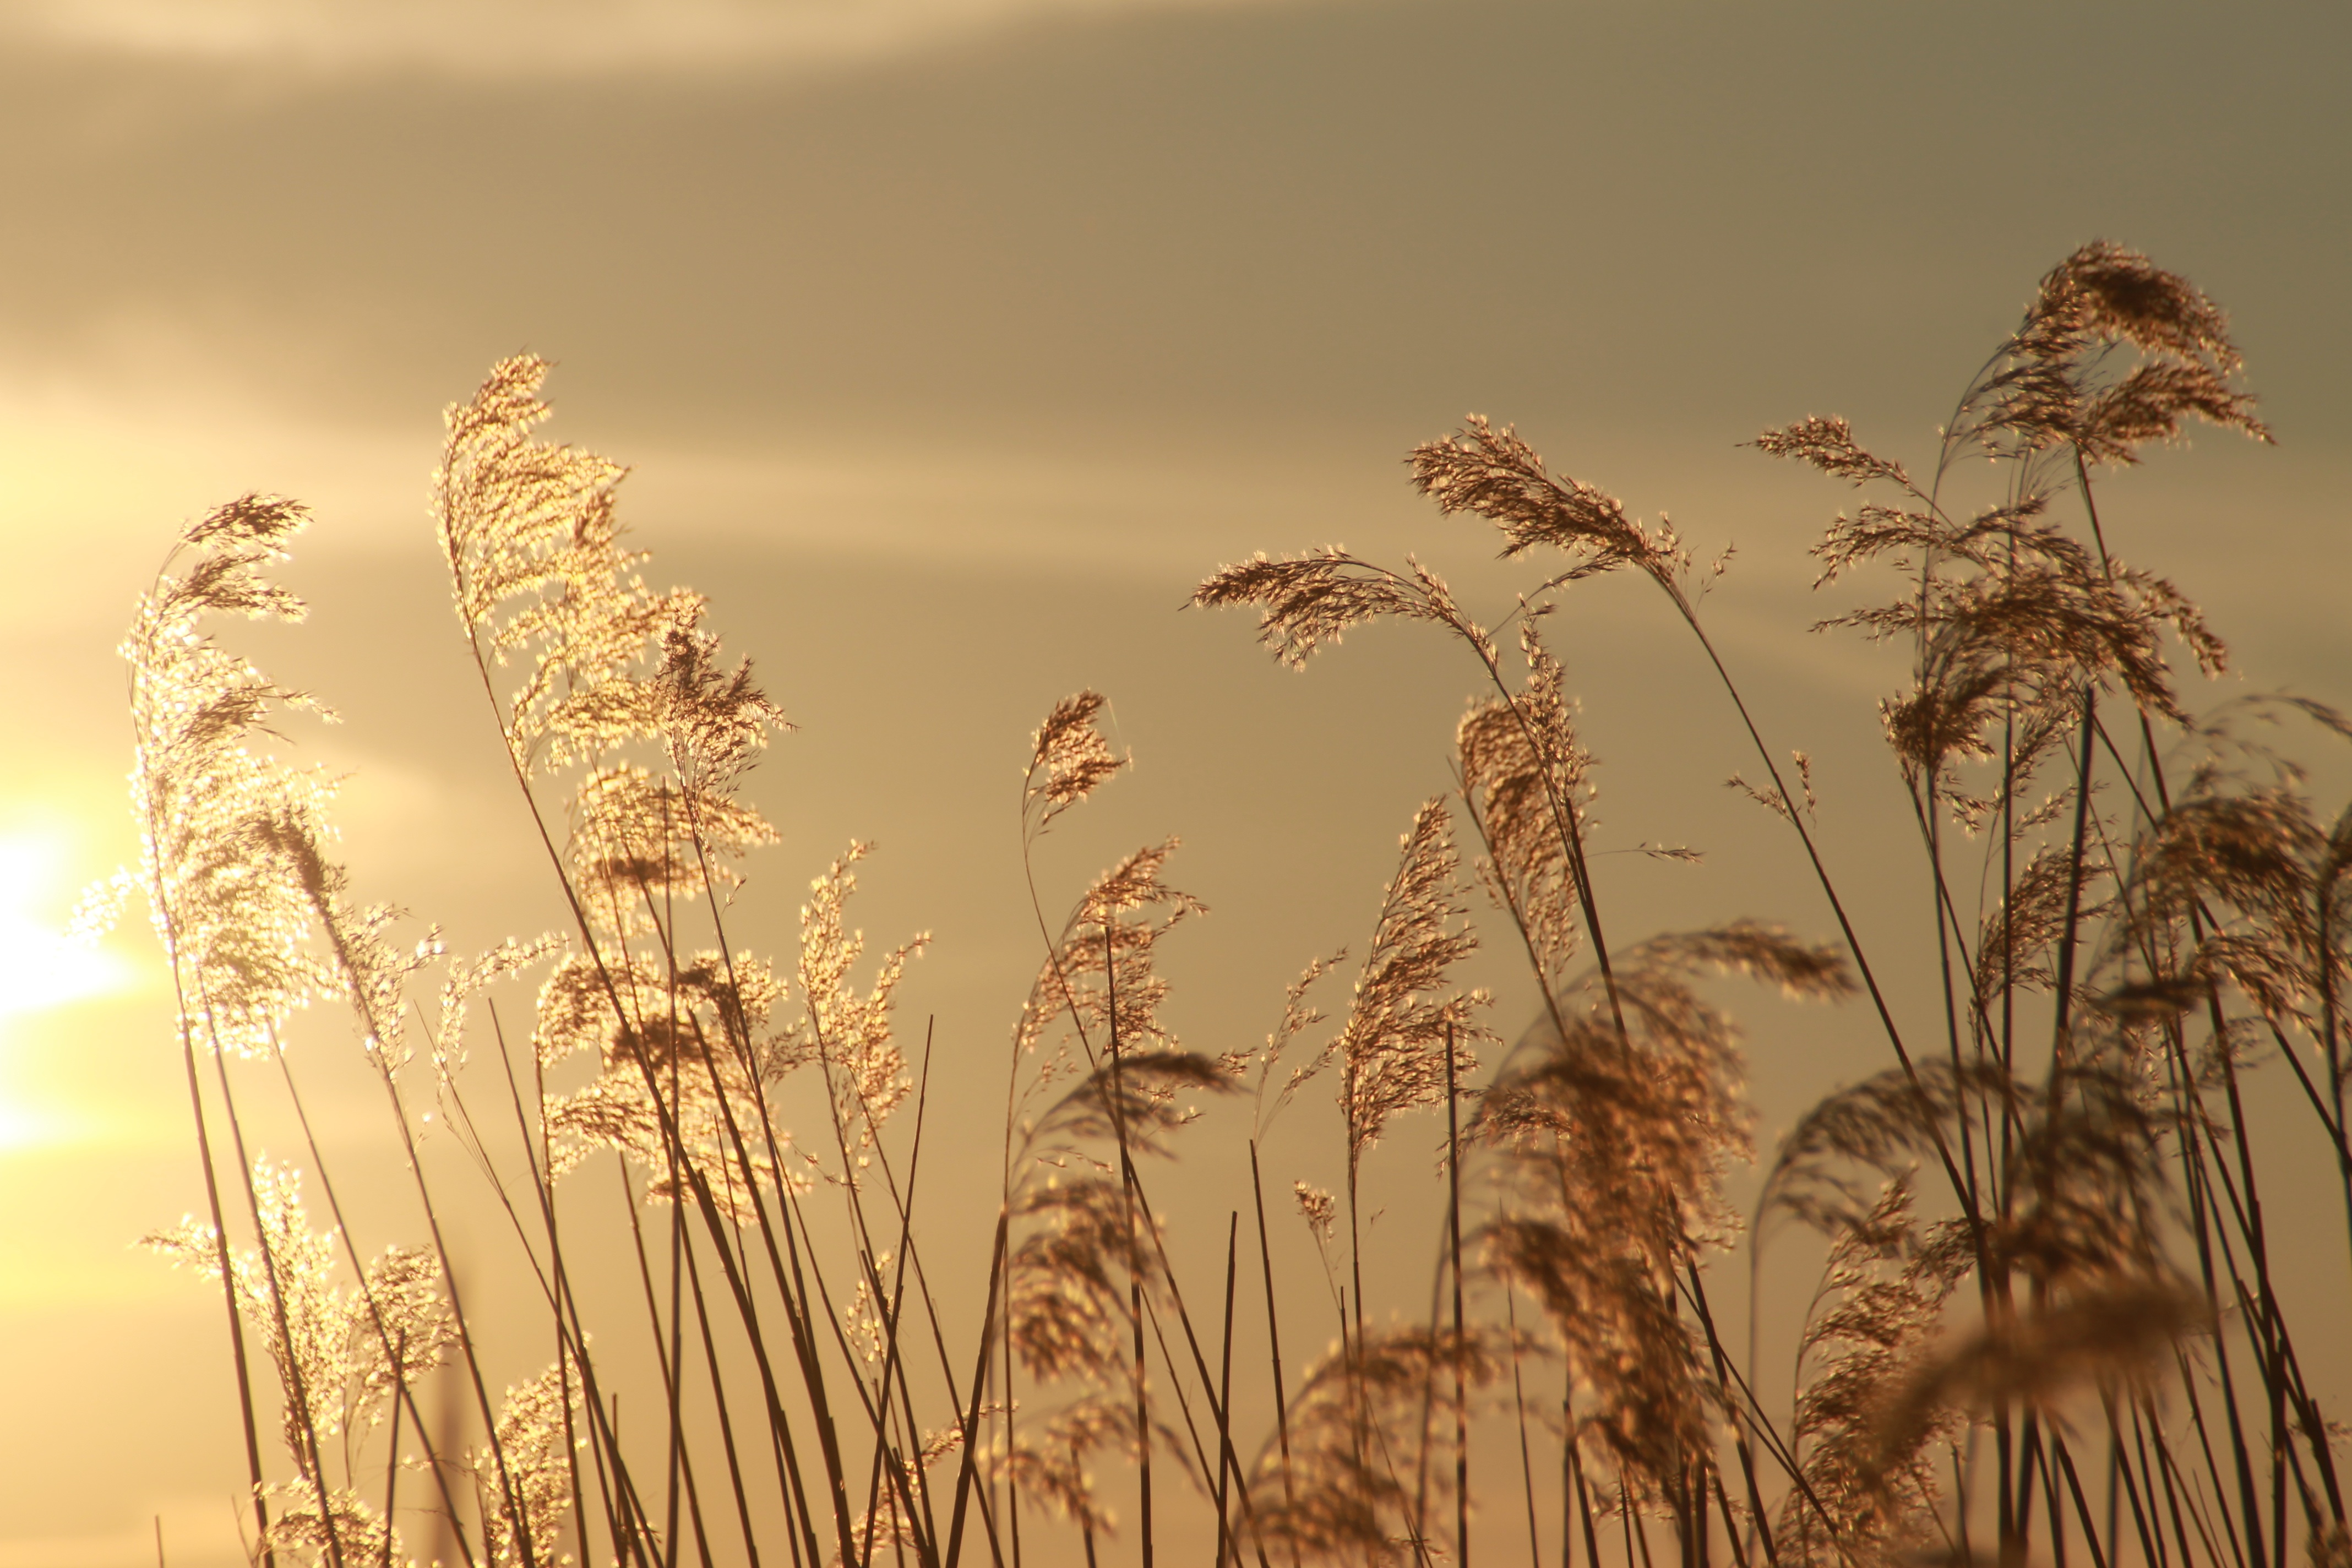
grass, branch, plant, sky, field, wheat, sunlight, morning, food, crop, agriculture, flowering plant, commodity, grass family, plant stem, land plant, food grain